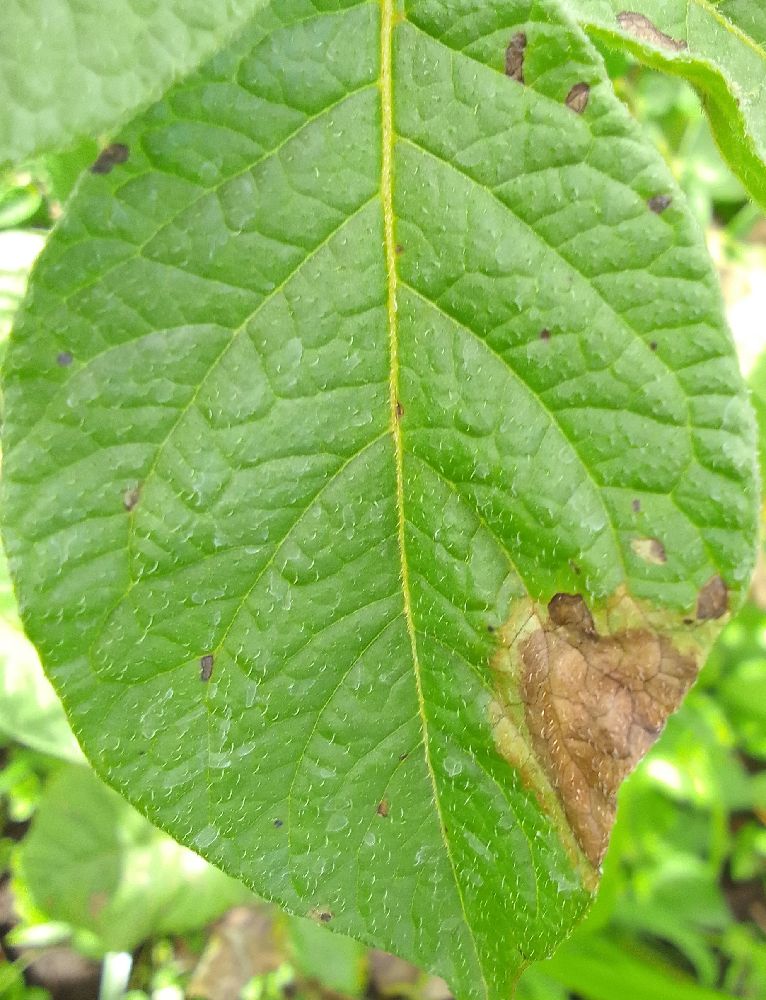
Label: Late blight